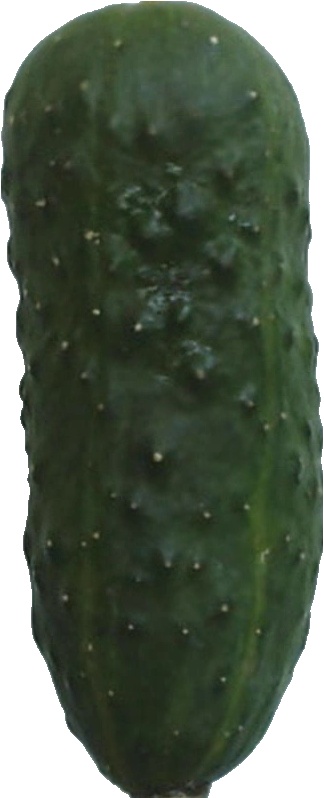
Label: cucumber_1